Ketan Rahangdale

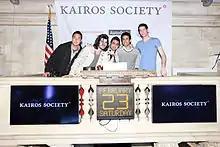
Ketan Rahangdale and other entpreneurs at the Kairos 2013 Global Summit

Ketan was awarded 2023's Poets and Quants "Best and Brightest" Top 50 MBA Graduates in the Nation.